Sergei Sokolov (marshal)

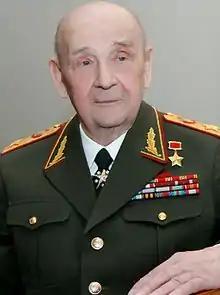
Sergei Sokolov in 2008.

He was survived by two sons, Colonel-General Valery Sergeyevich (born 30 September 1940), now a lecturer at the Faculty of Command and General Staff Military Academy, and Colonel-General Vladimir Sergeyevich (born 22 January 1947), who had retired during the war in Afghanistan and was chief of staff of the 40th Army.